Mary Irene Stanton

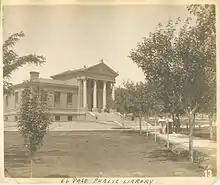
The original El Paso Public Library building.

Stanton started a reading club in 1894; she made her collection of 600-800 books available to her high-school students. The collection was soon made available to women and men of all ages. Volunteers helped to keep the library open. Her library grew quickly, and the books were soon transferred to a larger room.